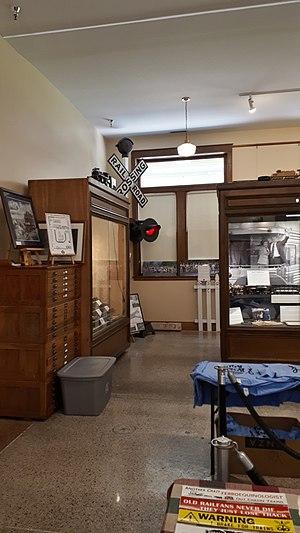
La Gare union de Durand est une gare ferroviaire historique, située à Durand, dans l'état du Michigan aux États-Unis. La gare ouvre en 1903, passe au feu en 1905 et sera reconstruite peu après. La gare est abandonnée par le Grand Tronc en 1974, pour devenir musée en 1979.